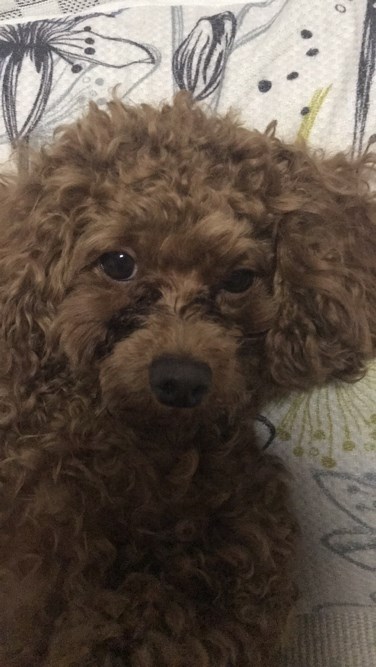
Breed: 7449-n000128-teddy